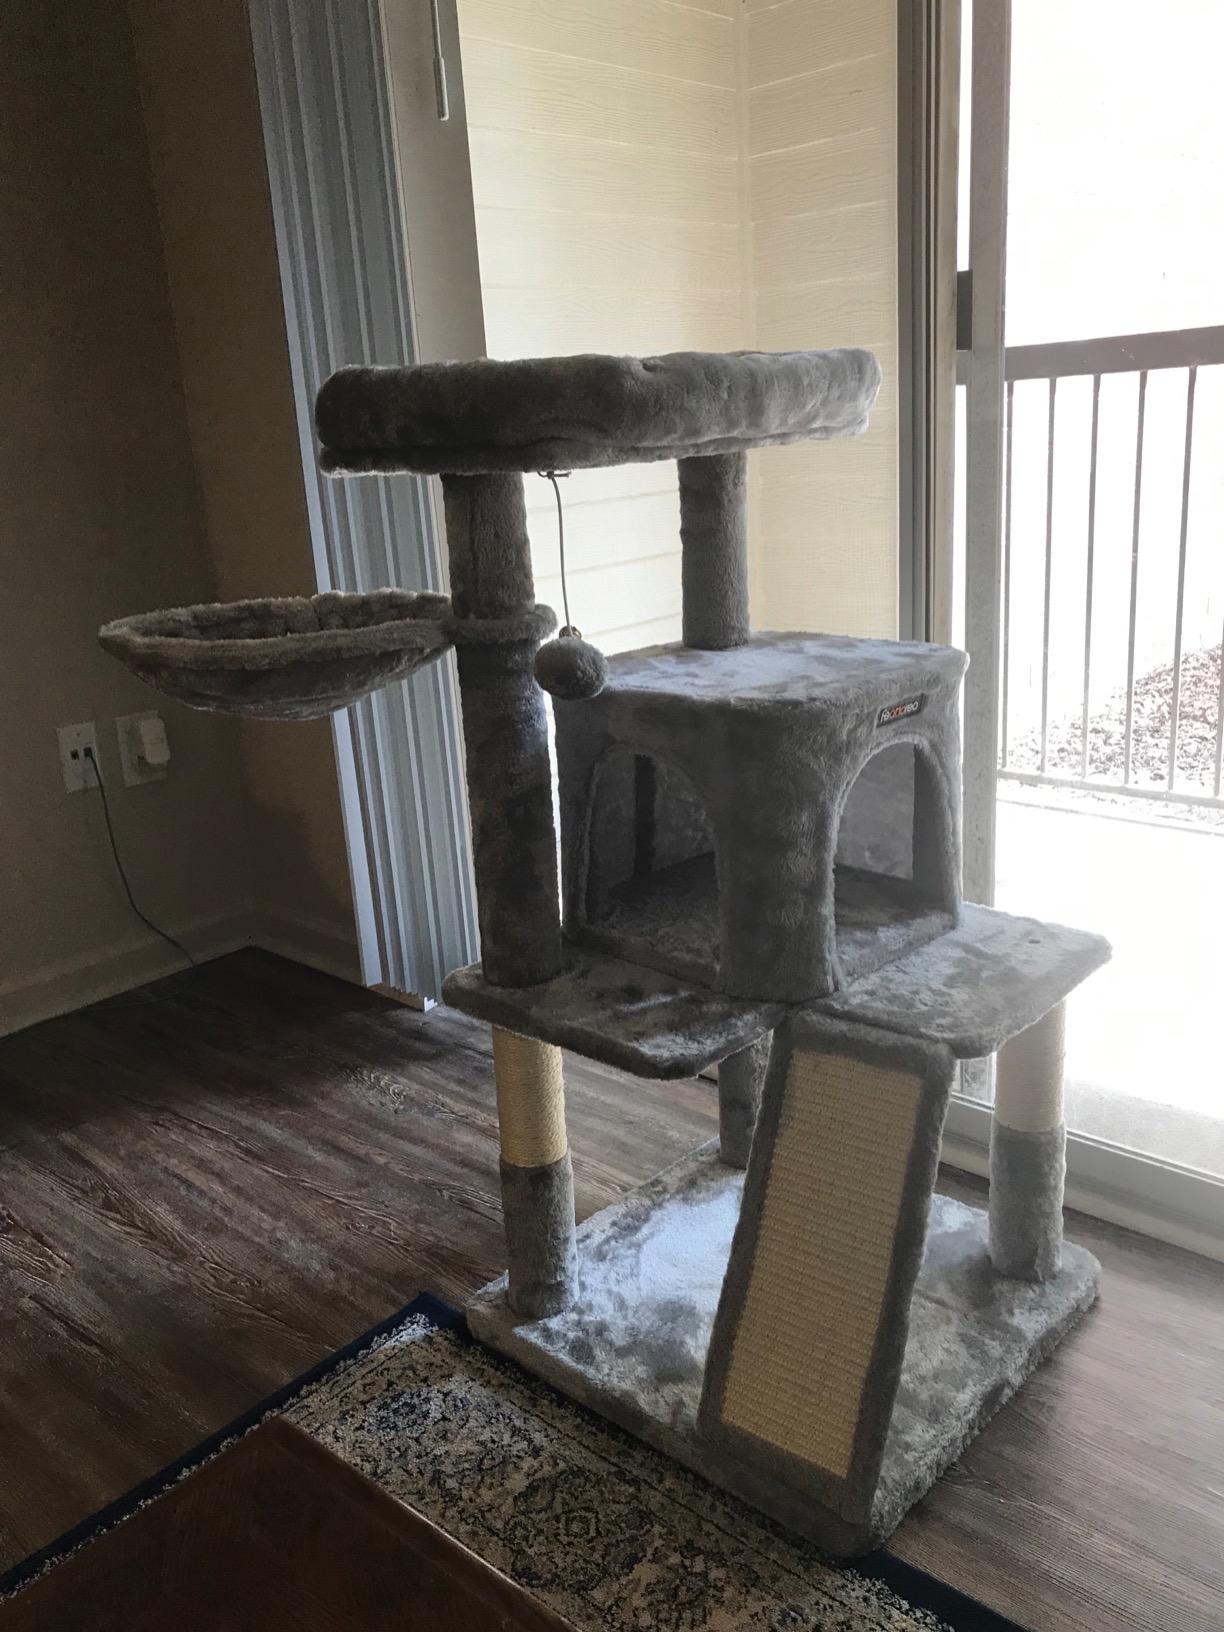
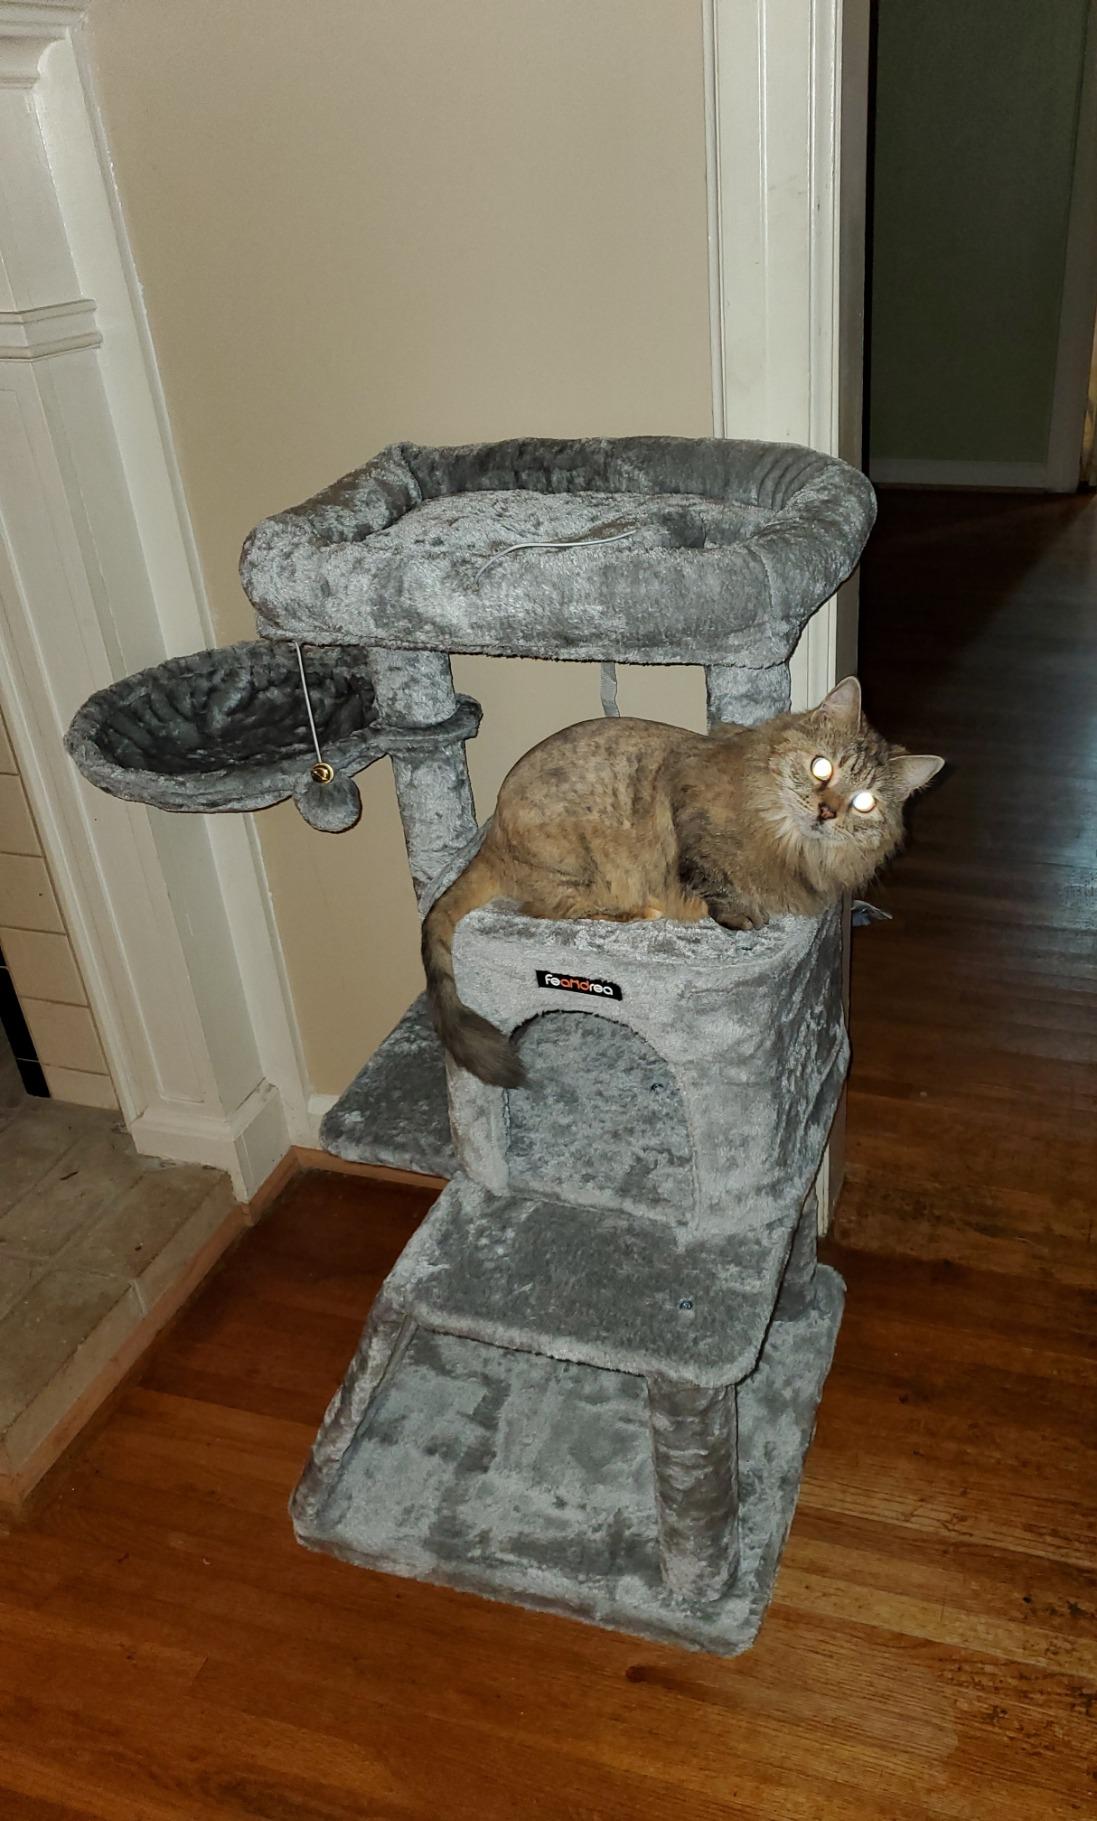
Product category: items_cat tree
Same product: yes